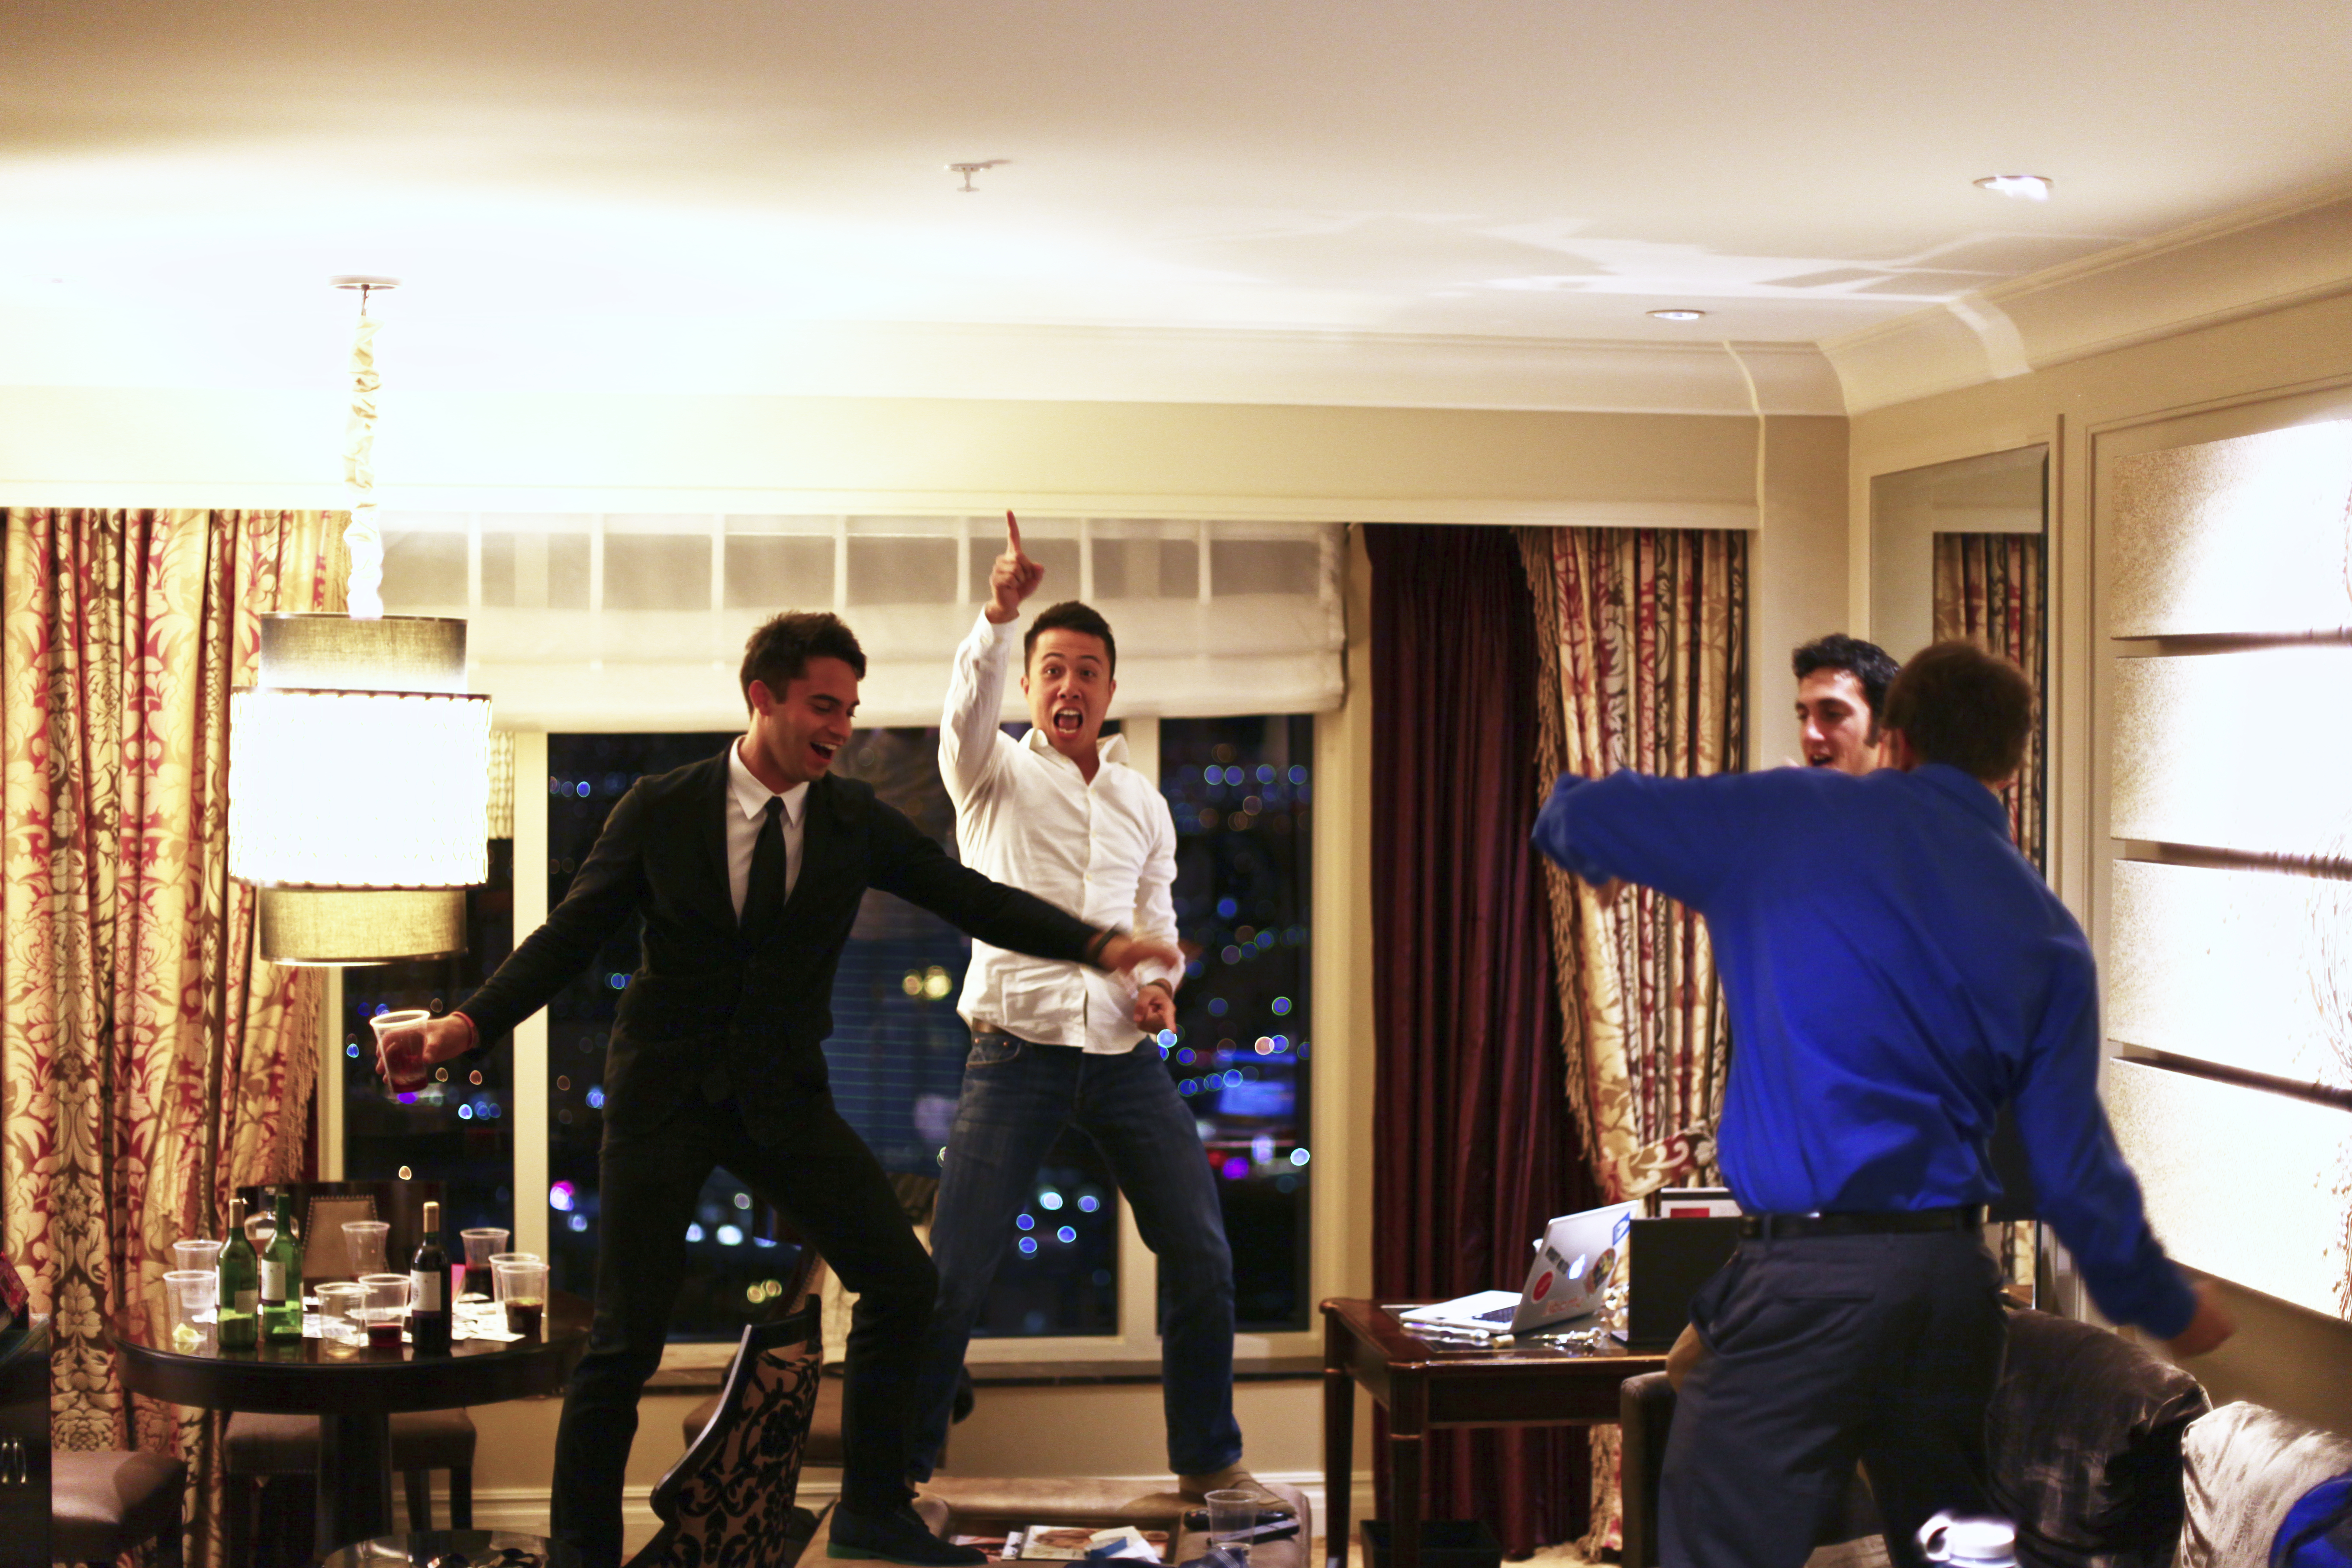
table, canon, room, wedding, ceremony, eos, fun, 50mm, f14, friends, happy, hotel, party, funny, mark, ii, 5d, dancing, las, vegas, nevada, bro, enthusiastic